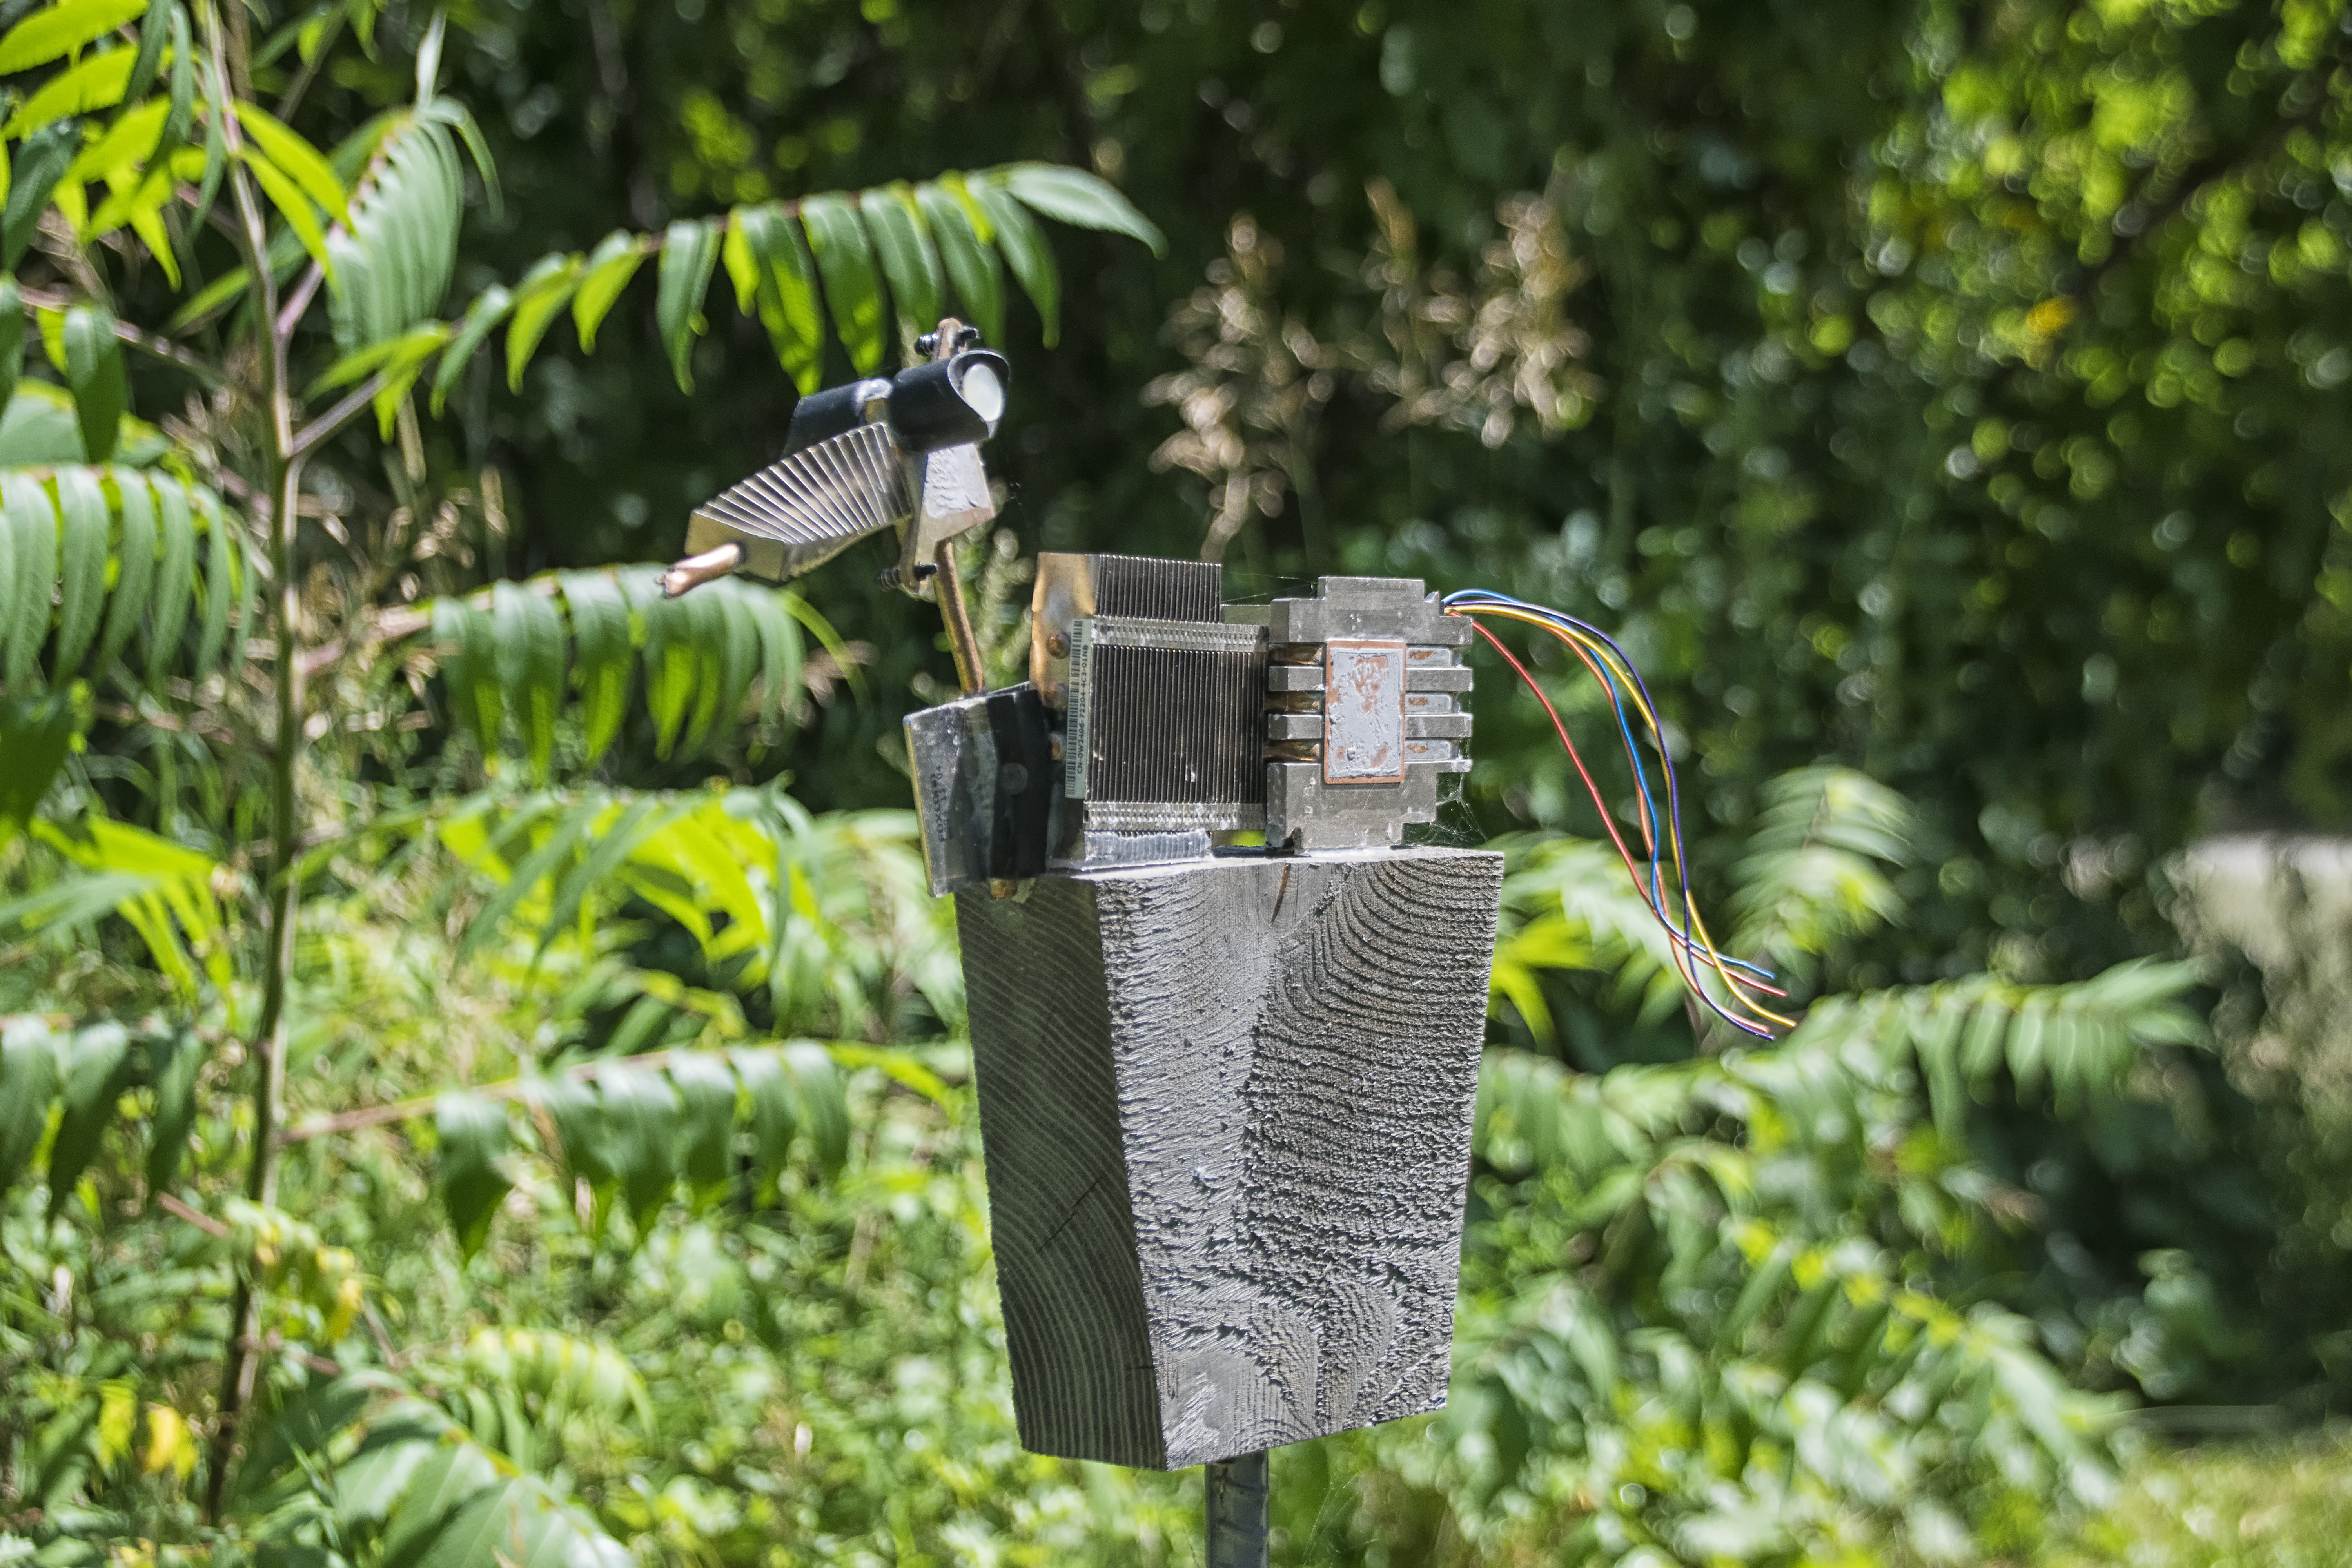
tree, forest, grass, lawn, leaf, flower, green, jungle, autumn, backyard, botany, garden, art, canada, quebec, yard, sherbrooke